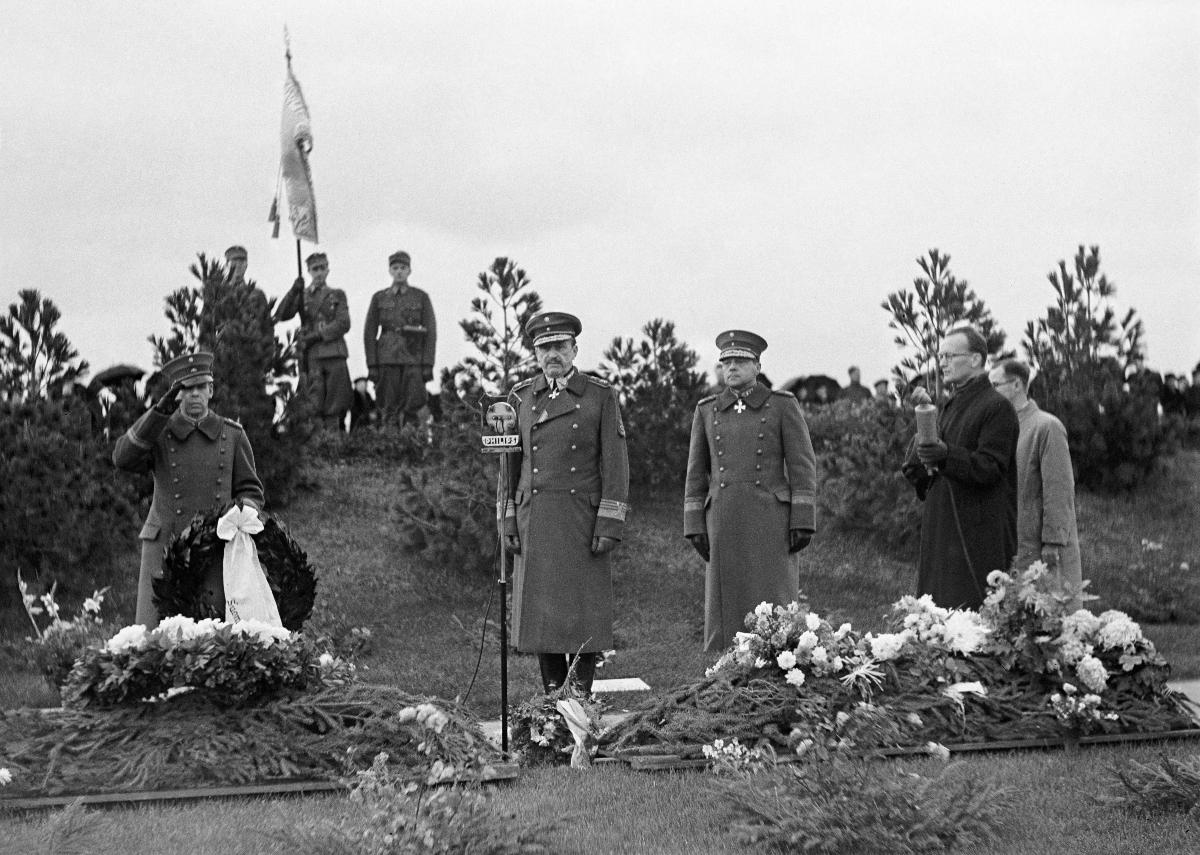
Reserviupseerijuhlat
Reservofficersfesten; Reservist Officers Festival
sisällön kuvaus: Kaatuneiden reserviupseerien muiston kunnioittaminen Helsingissä 20.10.1940. Sotamarsalkka C.G.E. Mannerheim sankarihaudoilla Hietaniemen hautausmaalla. content description: Honouring of the memory of the fallen reservist officers in Helsinki 20.10.1940. Field Marshal Mannerheim at the heroes graves on Hietaniemi graveyard. innehållsbeskrivning: De stupade reservofficerarnas minne hyllas på Sandudds begravningsplats i Helsingfors 20.10.1940. Uppvaktning vid hjältegravarna. Fältmarskalk C.G.E. Mannerheim.
Kuvaaja: Sundström, Hugo, kuvaaja
Vuosi: 1940
Paikka: Suomi, Uusimaa, Helsinki, Hietaniemi Helsinki
Aiheet: Mannerheim, Carl Gustaf Emil; HBL; kaatuneet; reserviupseerit; muistotilaisuudet; sankarihaudat; hautausmaat; seppeleenlasku; fallen (deceased people); reserve officers; fallen reservist officers; memorial services; speeches; soldier's graves; cemeteries; stupade; reservofficerare; stupade reservofficerare; tal; minnesstunder; hjältegravar; begravningsplatser